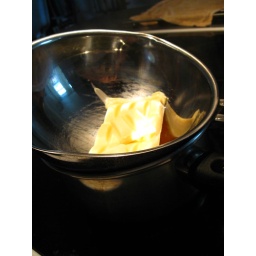
Melting the white chocolate over a pot of boiling water